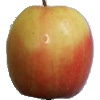
Label: apple_pink_lady